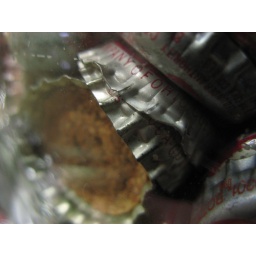
old bottle caps in a glass jar